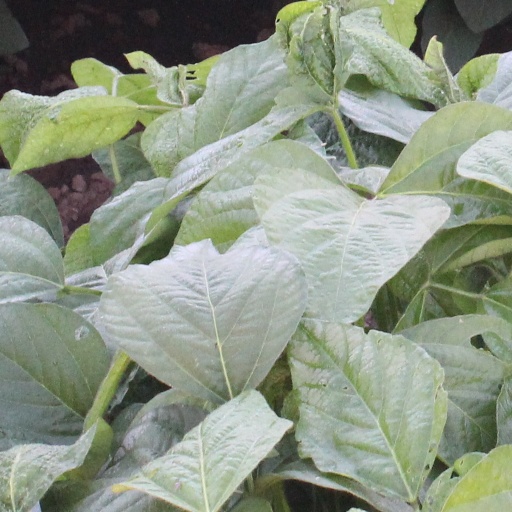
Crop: soybean